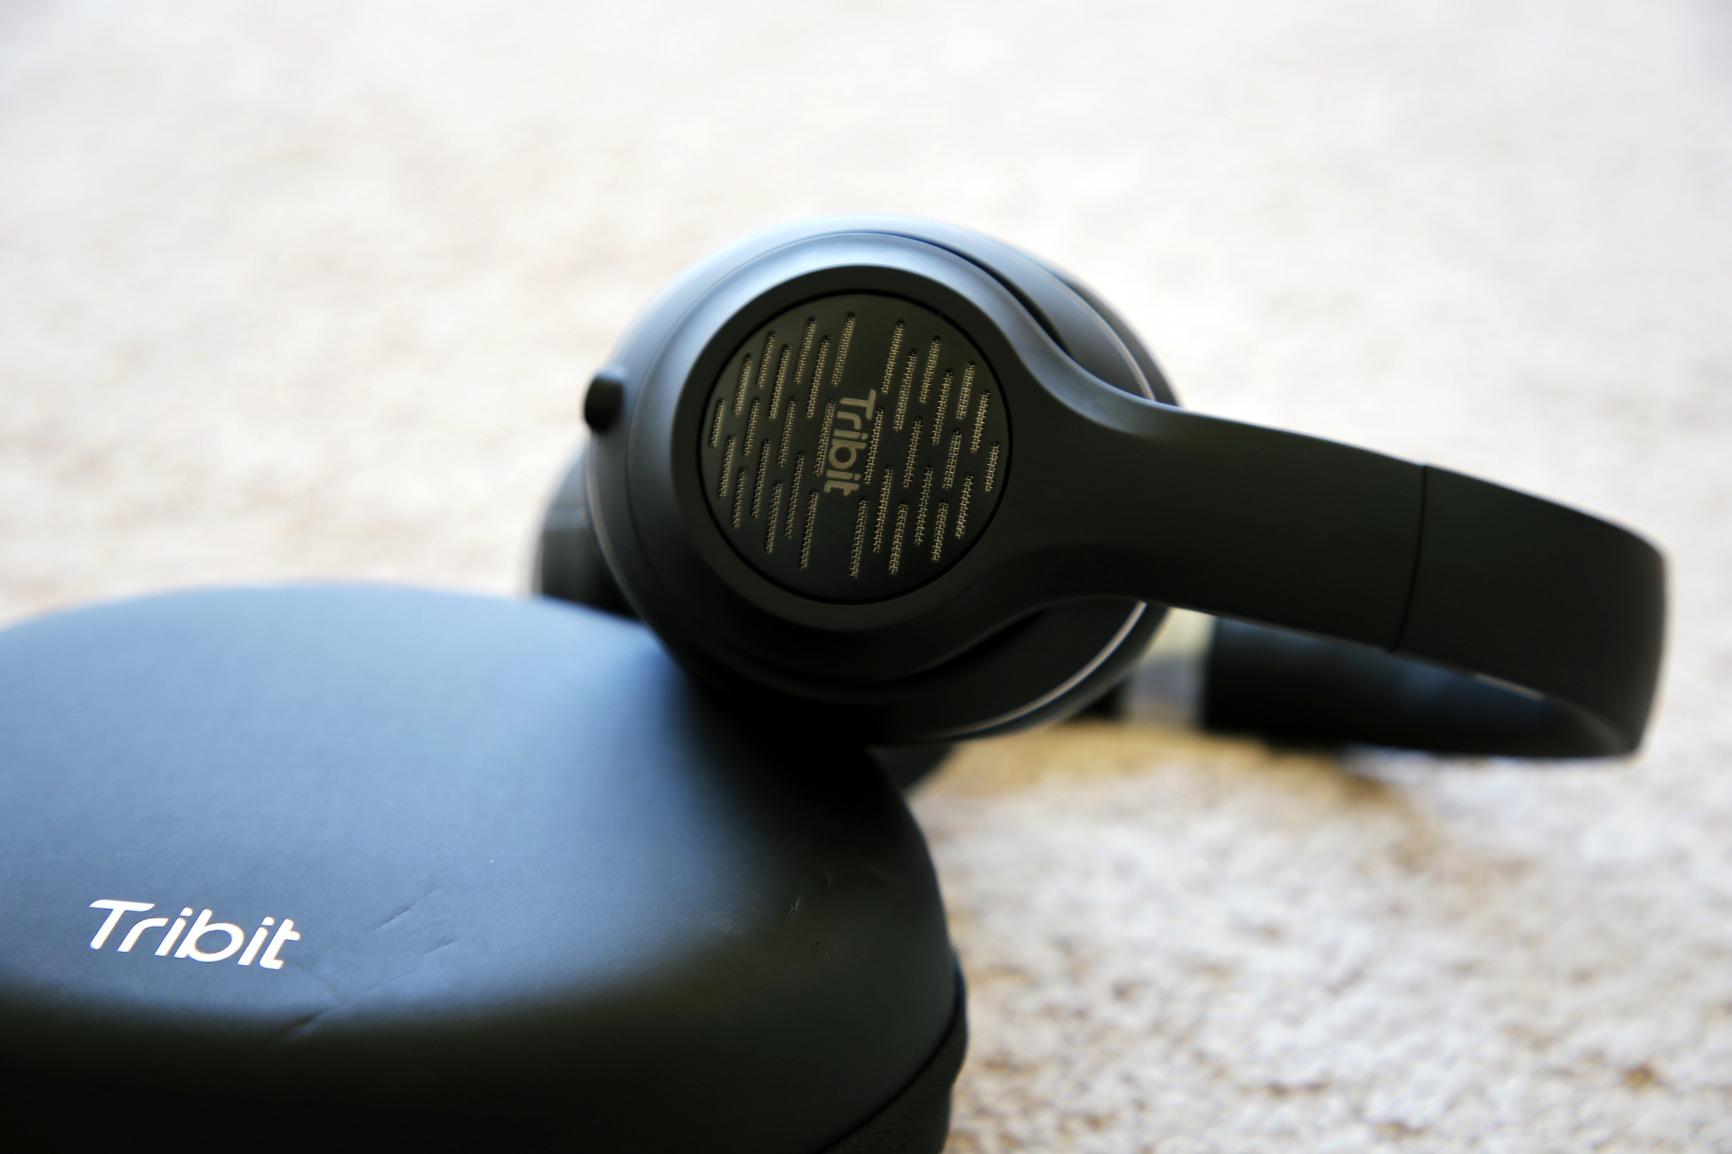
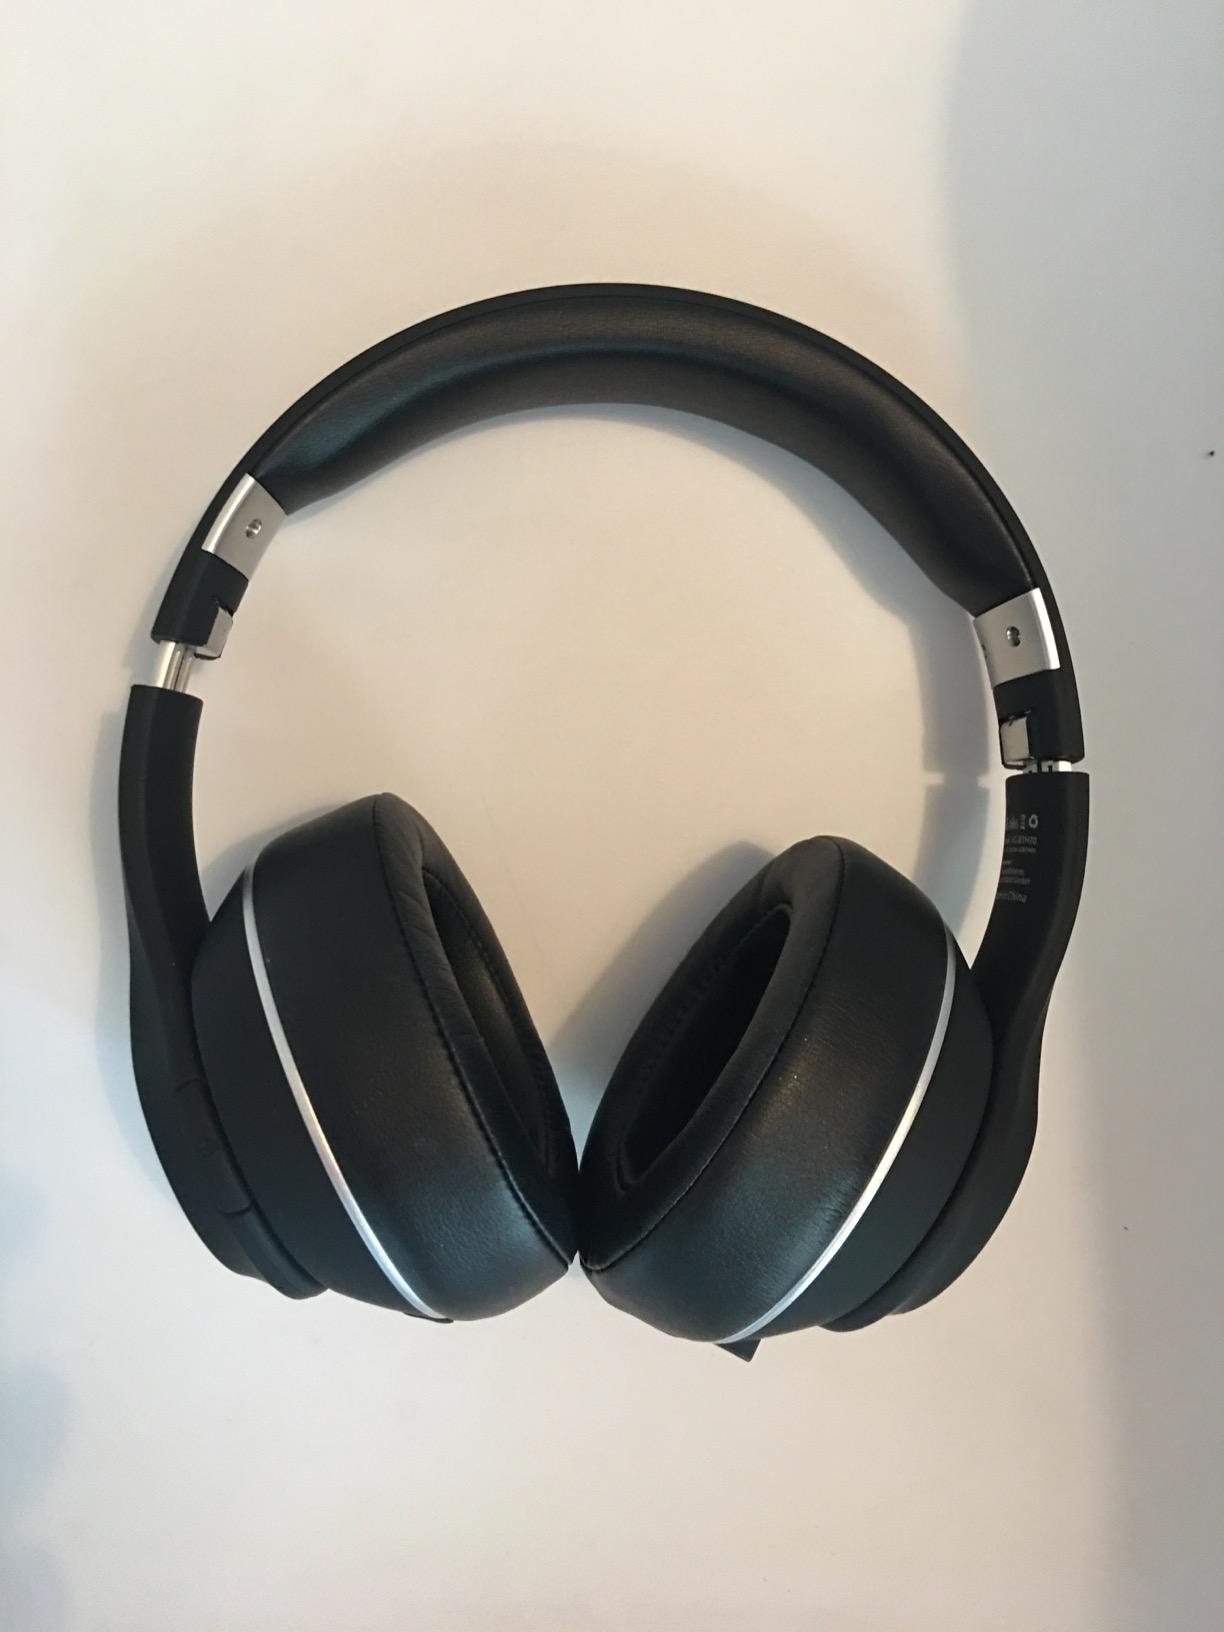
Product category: headphones
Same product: yes